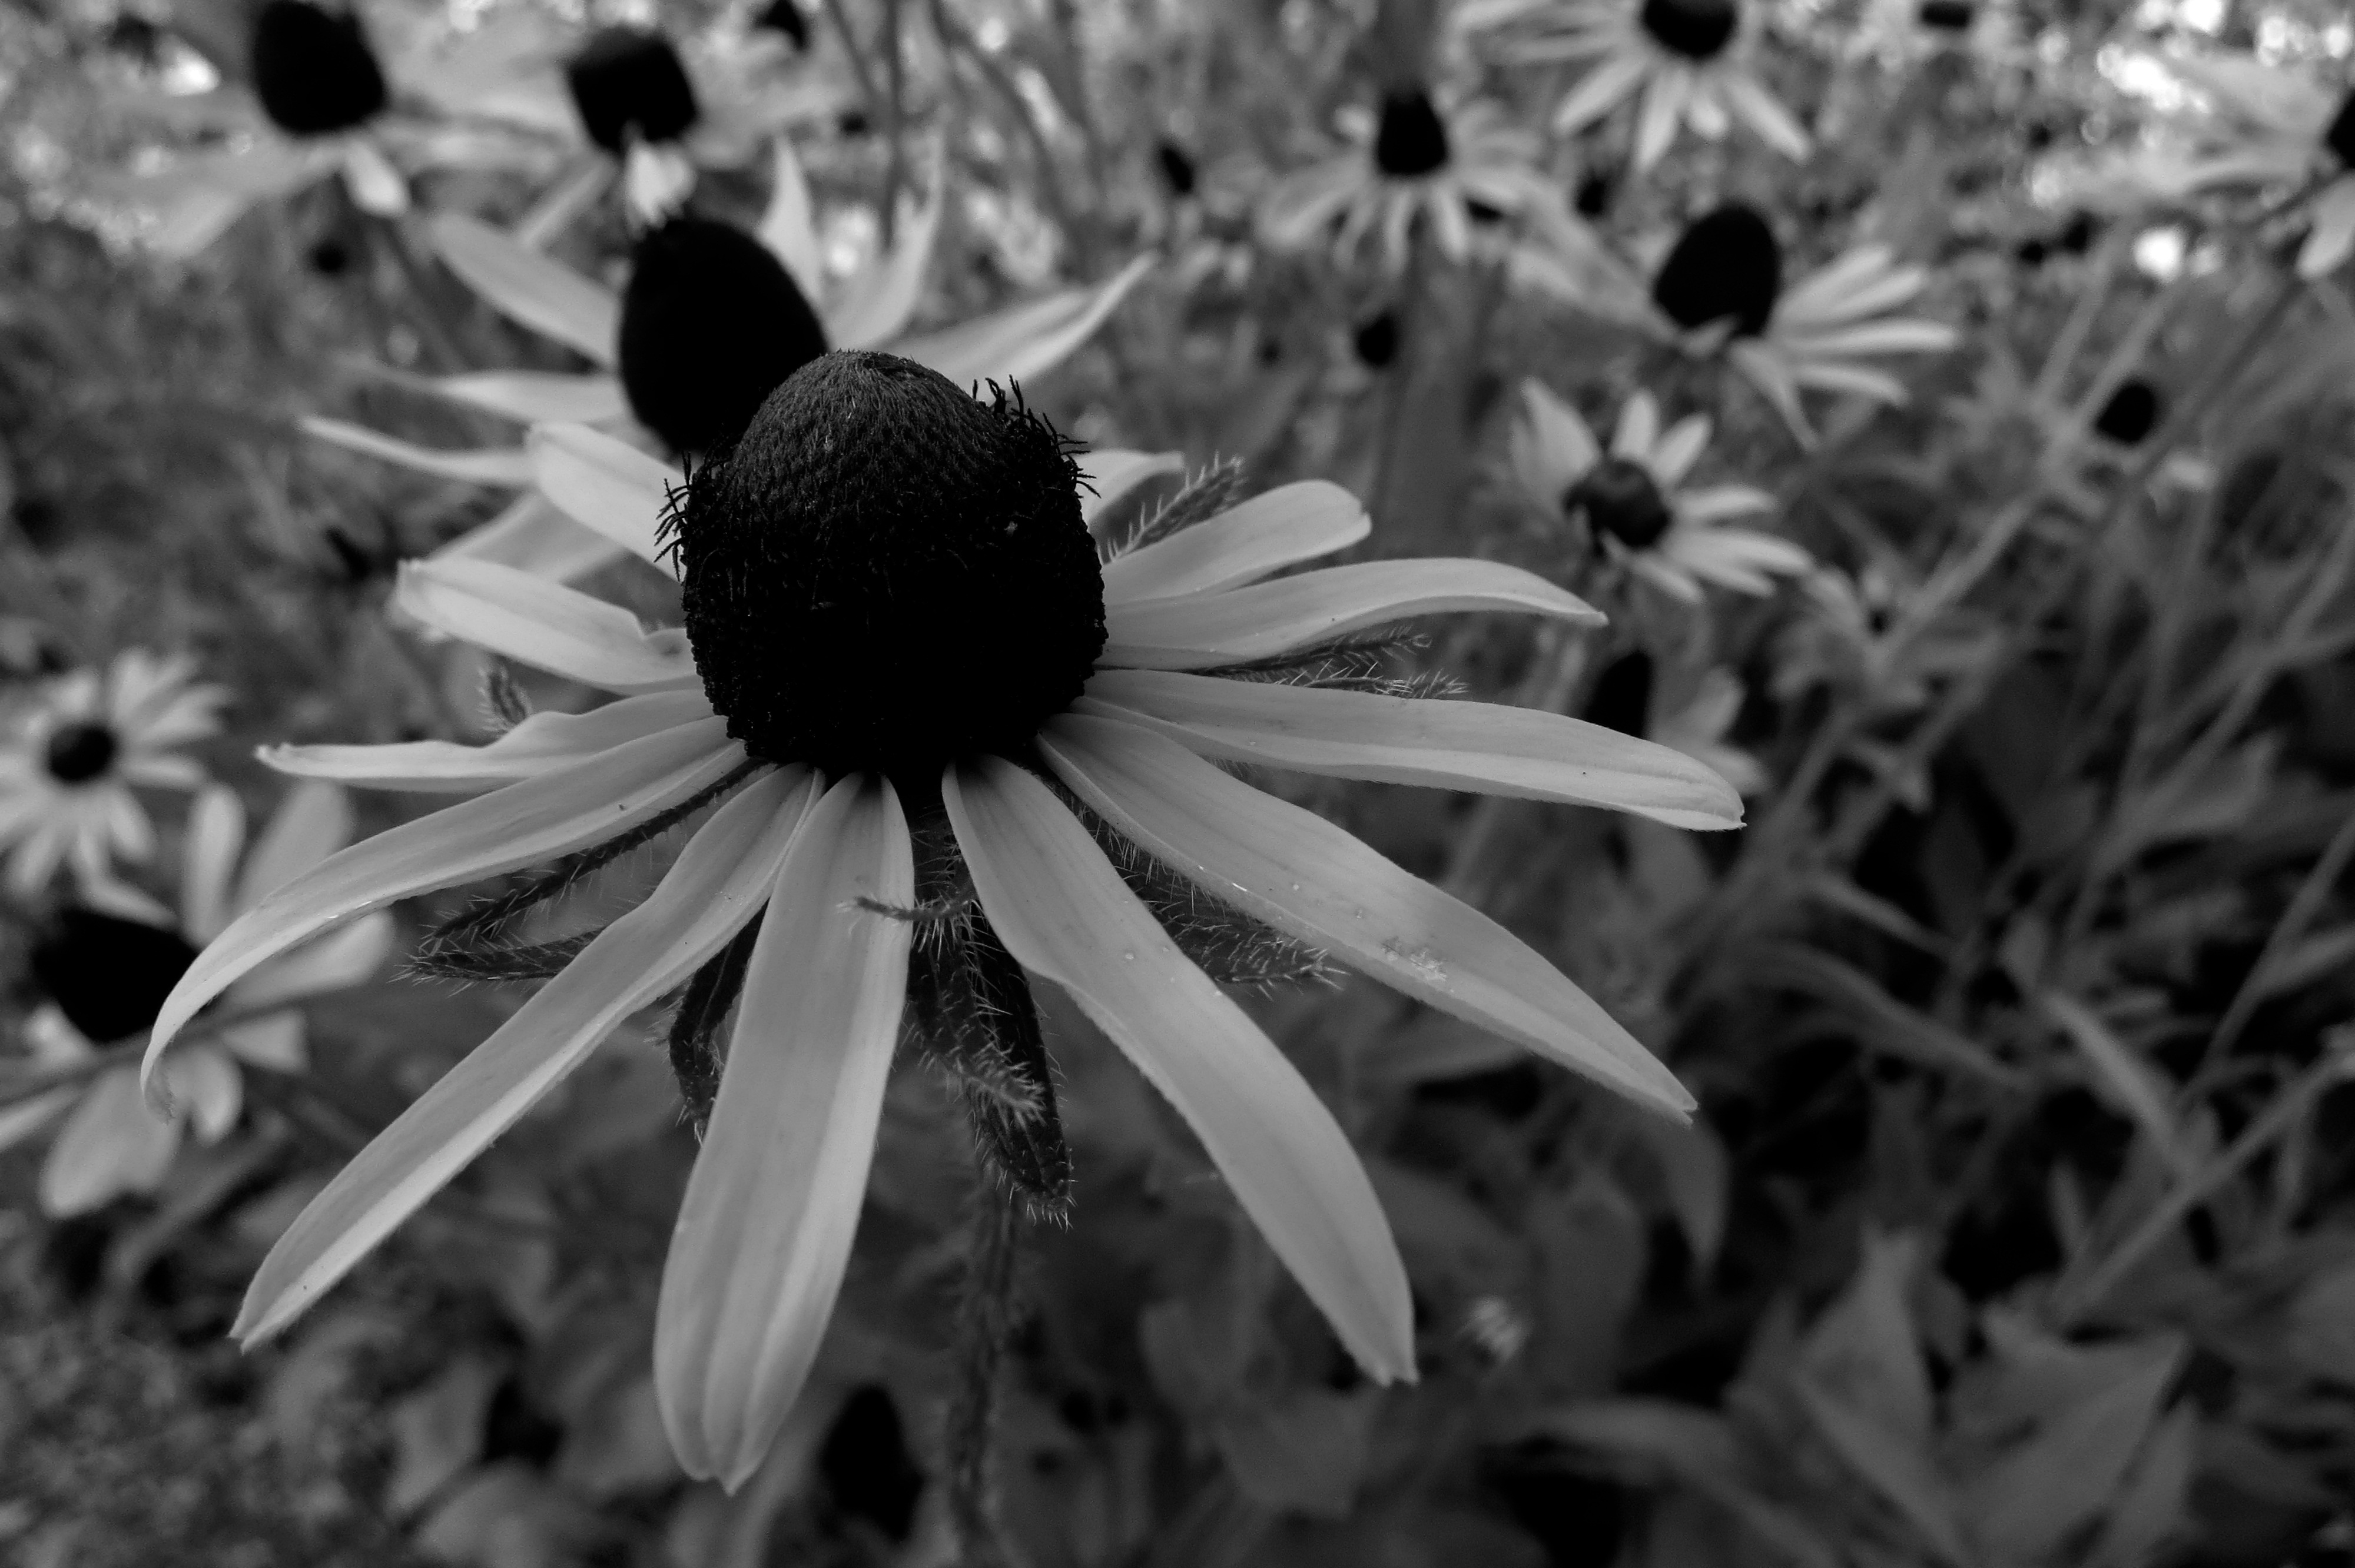
nature, blossom, black and white, plant, white, photography, leaf, flower, petal, floral, daisy, botany, black, monochrome, flora, botanical, wildflower, close up, daisies, macro photography, white flowers, flowering plant, daisy family, monochrome photography, plant stem, land plant